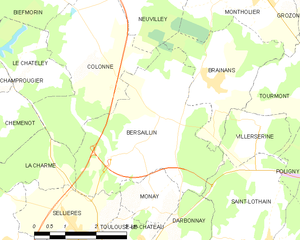
Bersaillin est une commune française située dans le département du Jura, en région Bourgogne-Franche-Comté.